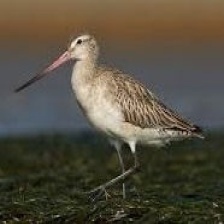
Species: BAR-TAILED GODWIT
Scientific name: LIMOSA LAPPONICA